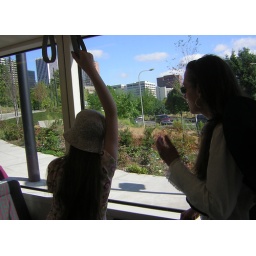
As transit is free in the city center we rode teh street car to see the city.